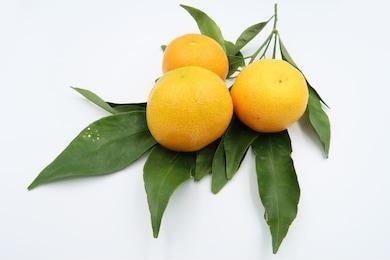
Label: mandarine